Ralph Creyke

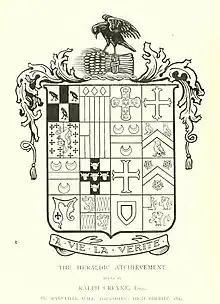
Heraldic Achievement of Ralph Creyke

Creyke was the son of Ralph Creyke of Rawcliffe and Marton Yorkshire and his wife Louisa Frances Croft, daughter of Colonel Croft of Stillington Hall, York. He was educated at Eton College and admitted at Trinity Hall, Cambridge before migrating to Downing College, Cambridge. He was a J.P. for East and West Ridings of York, Middlesex and Westminster and a Deputy Lieutenant for the West Riding.